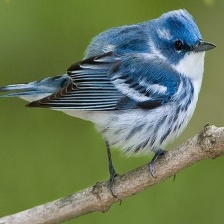
Species: CERULEAN WARBLER
Scientific name: SETOPHAGA CERULEA